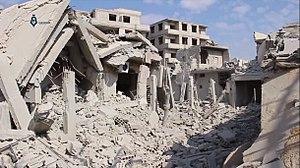
Ruines à Zamalka, dans la Ghouta orientale, en Syrie, le 22 février 2018.
La bataille de la Ghouta orientale se déroule entre 2012 et 2018 pendant la guerre civile syrienne. Elle débute à l'été 2012 après la défaite des rebelles à la bataille de Damas et l'échec de leur offensive visant à prendre le contrôle de la capitale. Les combats se poursuivent alors aux alentours de Damas, dans les quartiers périphériques, les villes et les villages de la Ghouta. En 2013, les rebelles se retrouvent encerclés dans plusieurs poches : la principale se situant à l'est avec la ville de Douma et dans les quartiers de Qaboun, Barzeh et Jobar. Au sud, les insurgés résistent principalement dans les quartiers de Qadam, Beit Sahem et Yalda et dans les villes de Daraya, Yarmouk, Al-Hajar al-Aswad et de Mouadamiyat al-Cham.